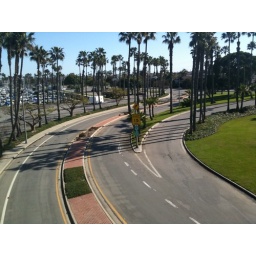
Like a bike interchange going over the bridge crossing another.